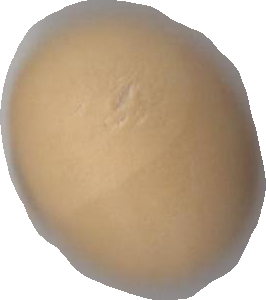
Variety: Dega